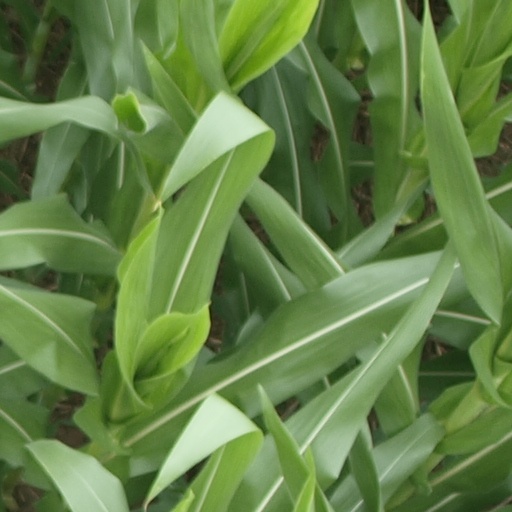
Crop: maize; corn